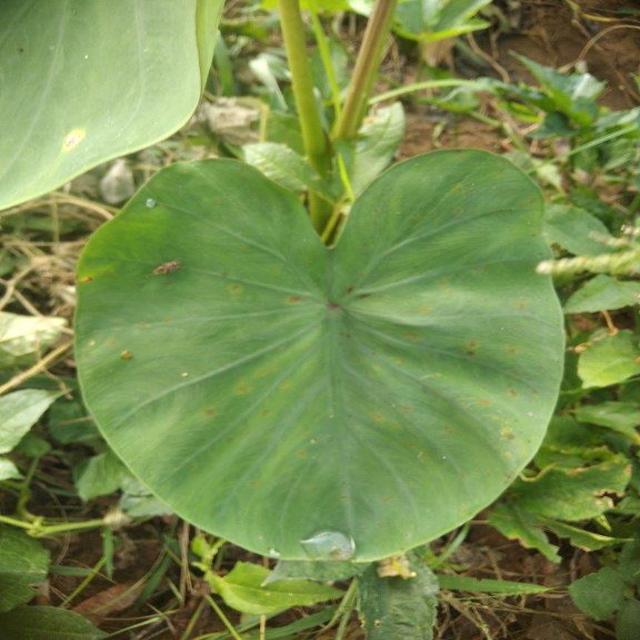
Label: Early_Blight